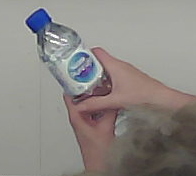
Product: nestle_water